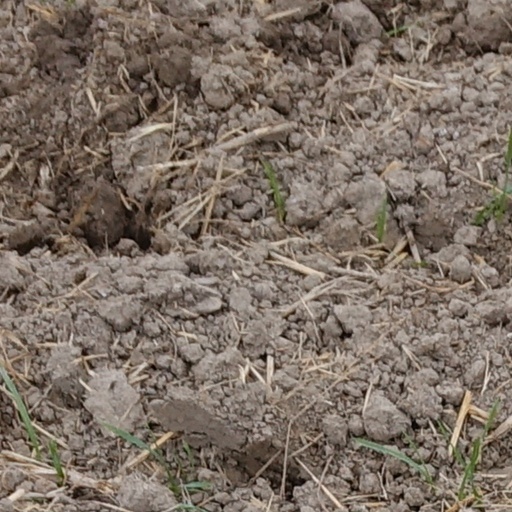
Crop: wheat